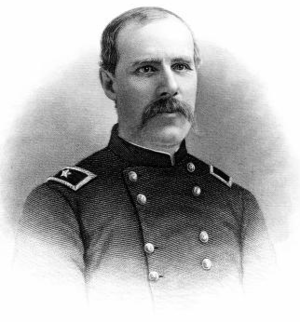
Edward F. Winslow, 4e régiment de cavalerie de Iowa